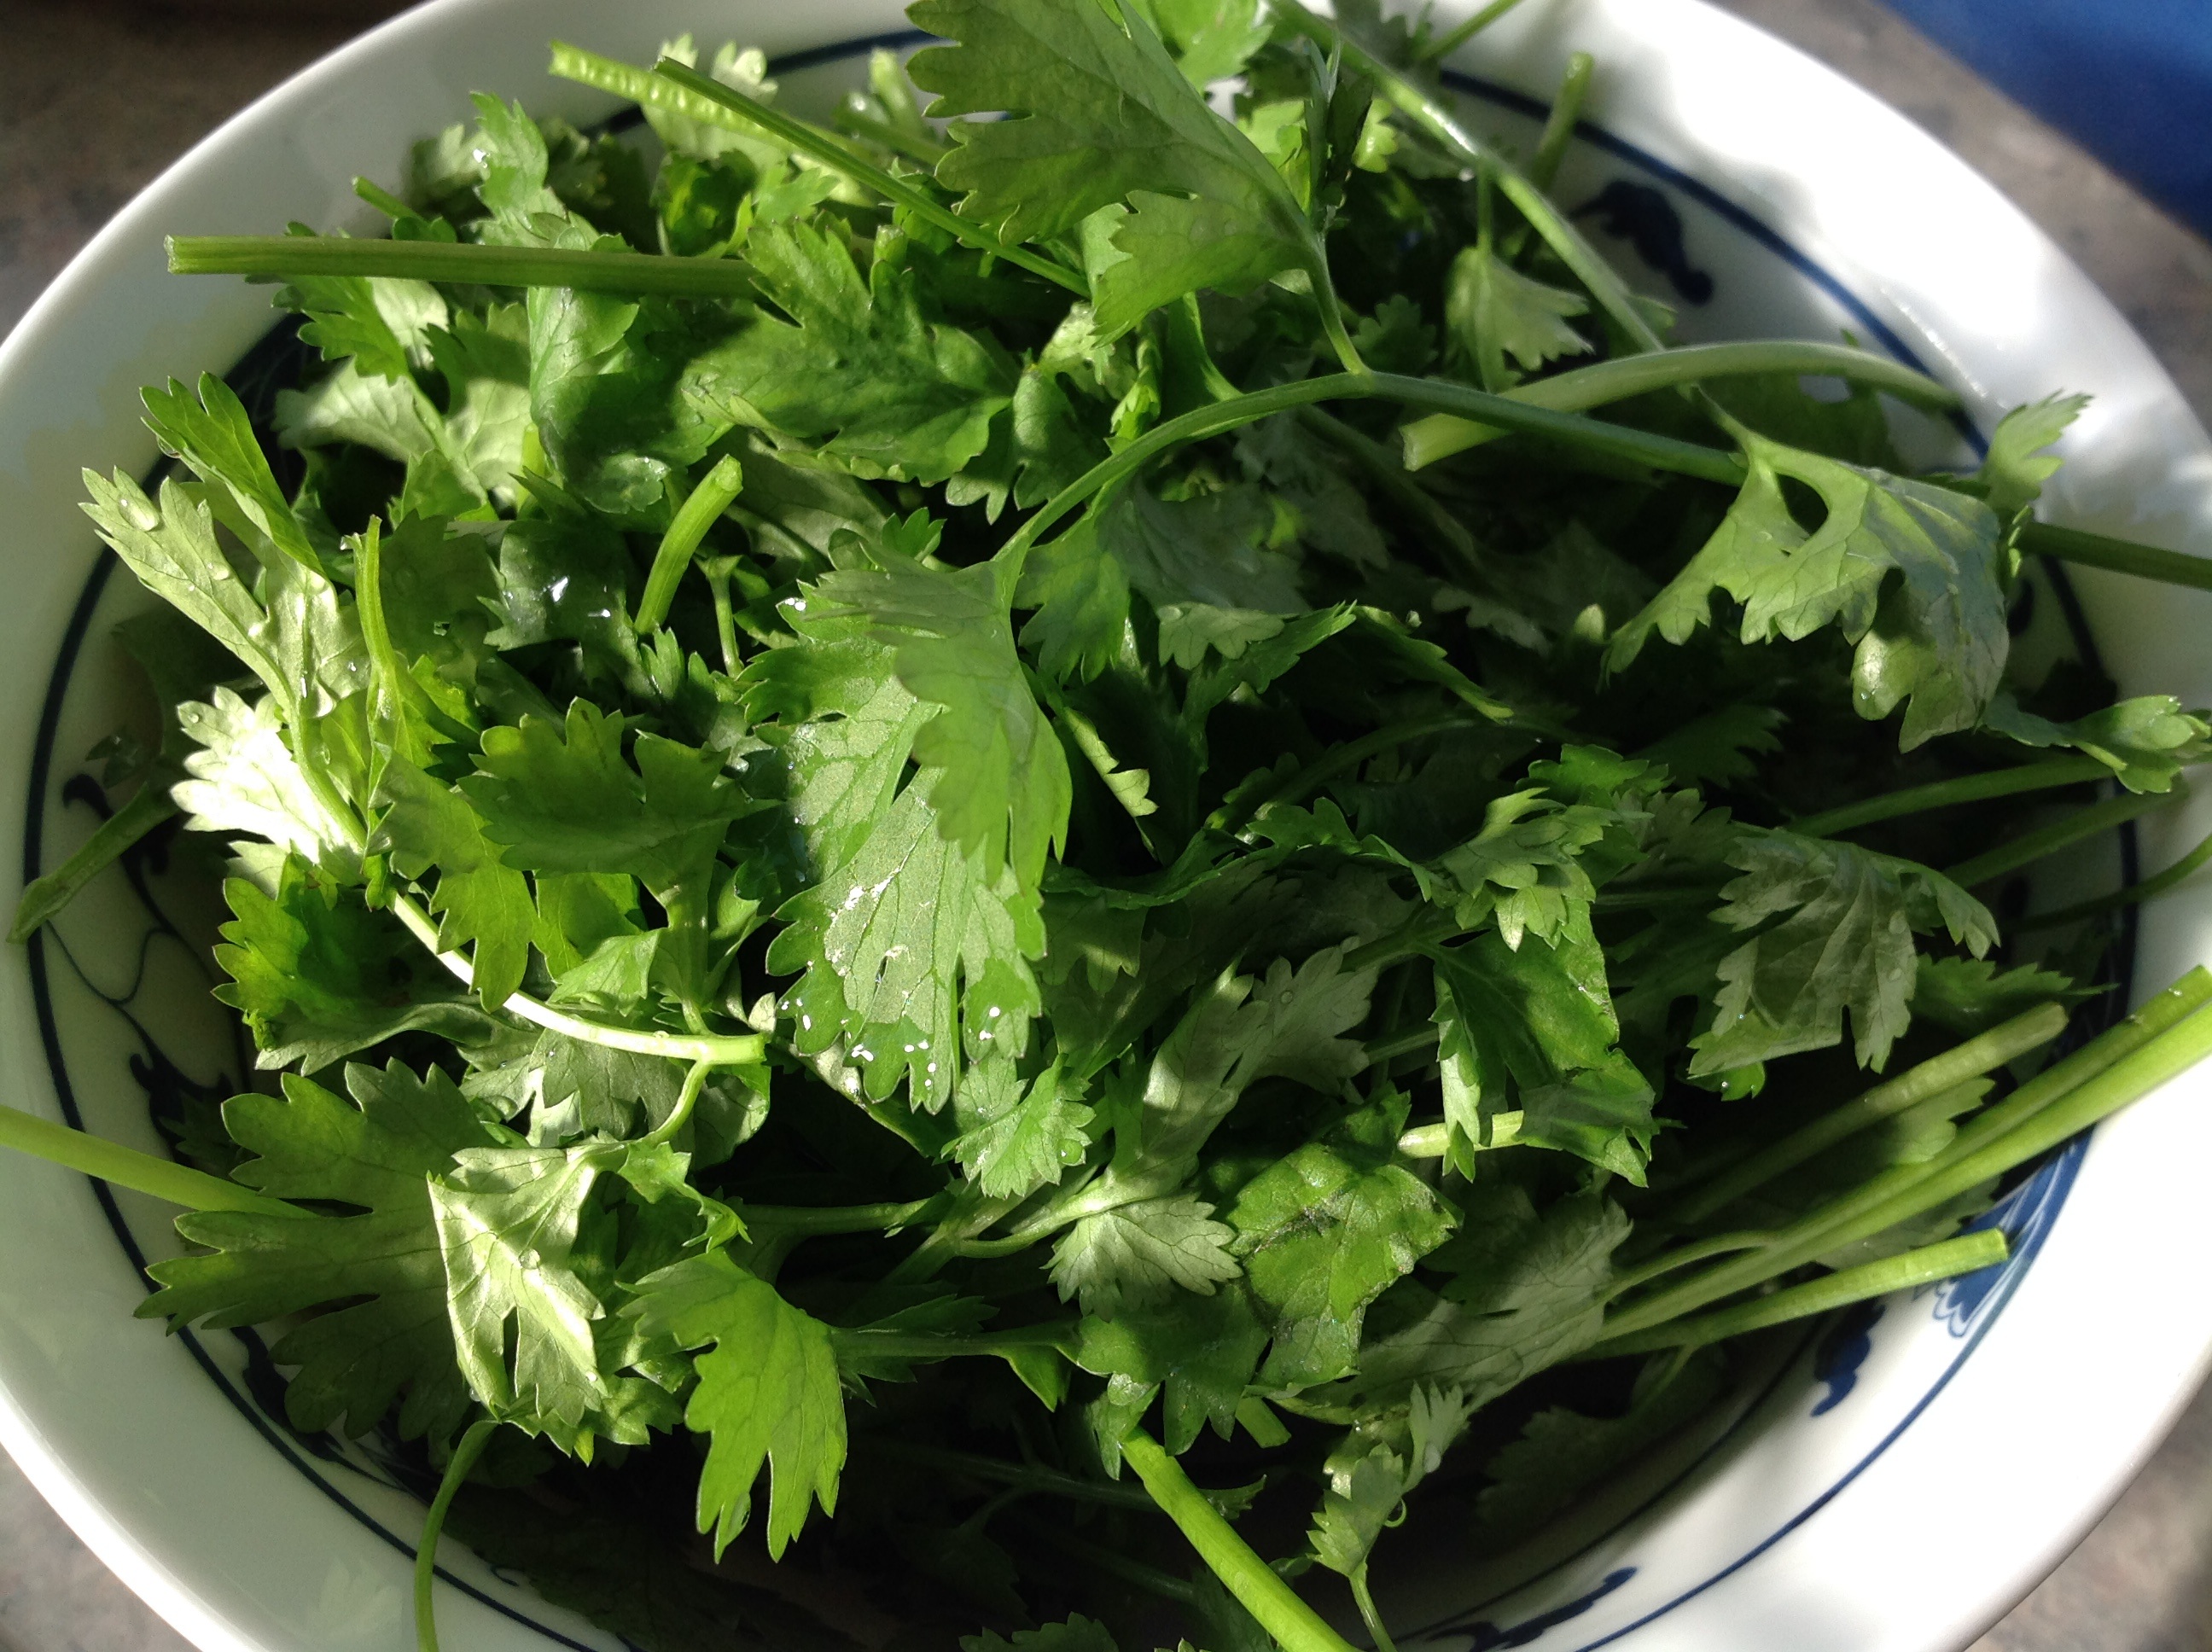
plant, dish, food, salad, herb, produce, vegetable, healthy, coriander, vegetarian food, flowering plant, land plant, brassica rapa, leaf vegetable, rapini